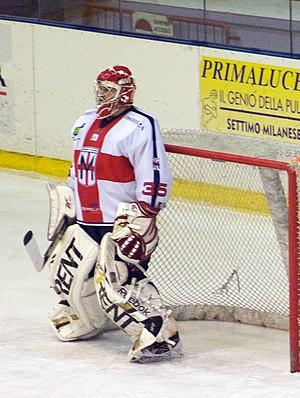
Paolo Gerolamo Della Bella est un joueur professionnel suisse de hockey sur glace qui évoluait au poste de gardien de but.